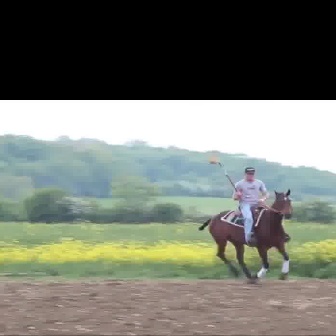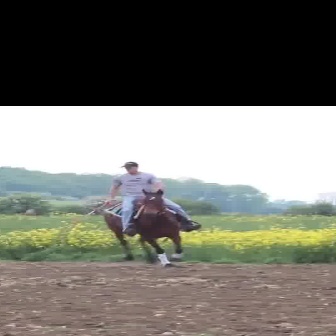
  Please identify the target specified by the bounding box [197,188,292,283] in the first image and locate it in the second image. Return the coordinates in [x_min,y_min,x_max,y_max] format.
Answer: [103,187,182,267]